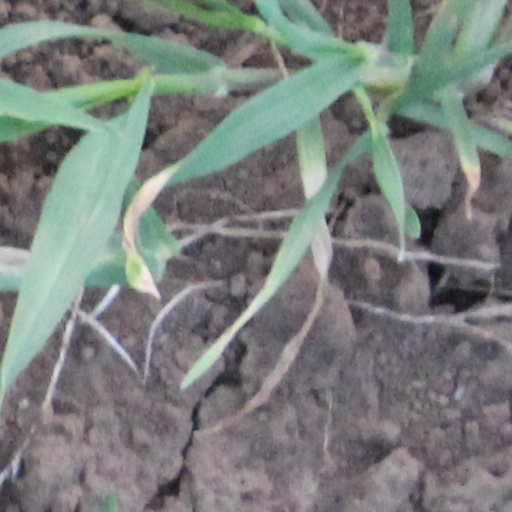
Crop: wheat